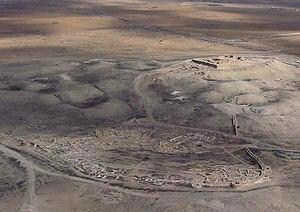
Tel Arad est un site archéologique d'Israël situé dans l'est du Néguev à 10 km à l'ouest de la ville d'Arad. Il se trouve dans la vallée d'Arad, à l'est de la vallée de Beer-Sheva. Le tel culmine à 576 m d'altitude. Le site est divisé en deux parties : la ville basse occupée à l'âge du bronze ancien et le tel occupé à partir de l'âge du fer, où se trouve une forteresse israélite. Le tel a été occupé jusqu'à la période byzantine. Le site est un parc national israélien géré par la Direction de la Nature et des Parcs. Le site a été identifié par les archéologues avec la ville biblique d'Arad, une cité du Néguev oriental.